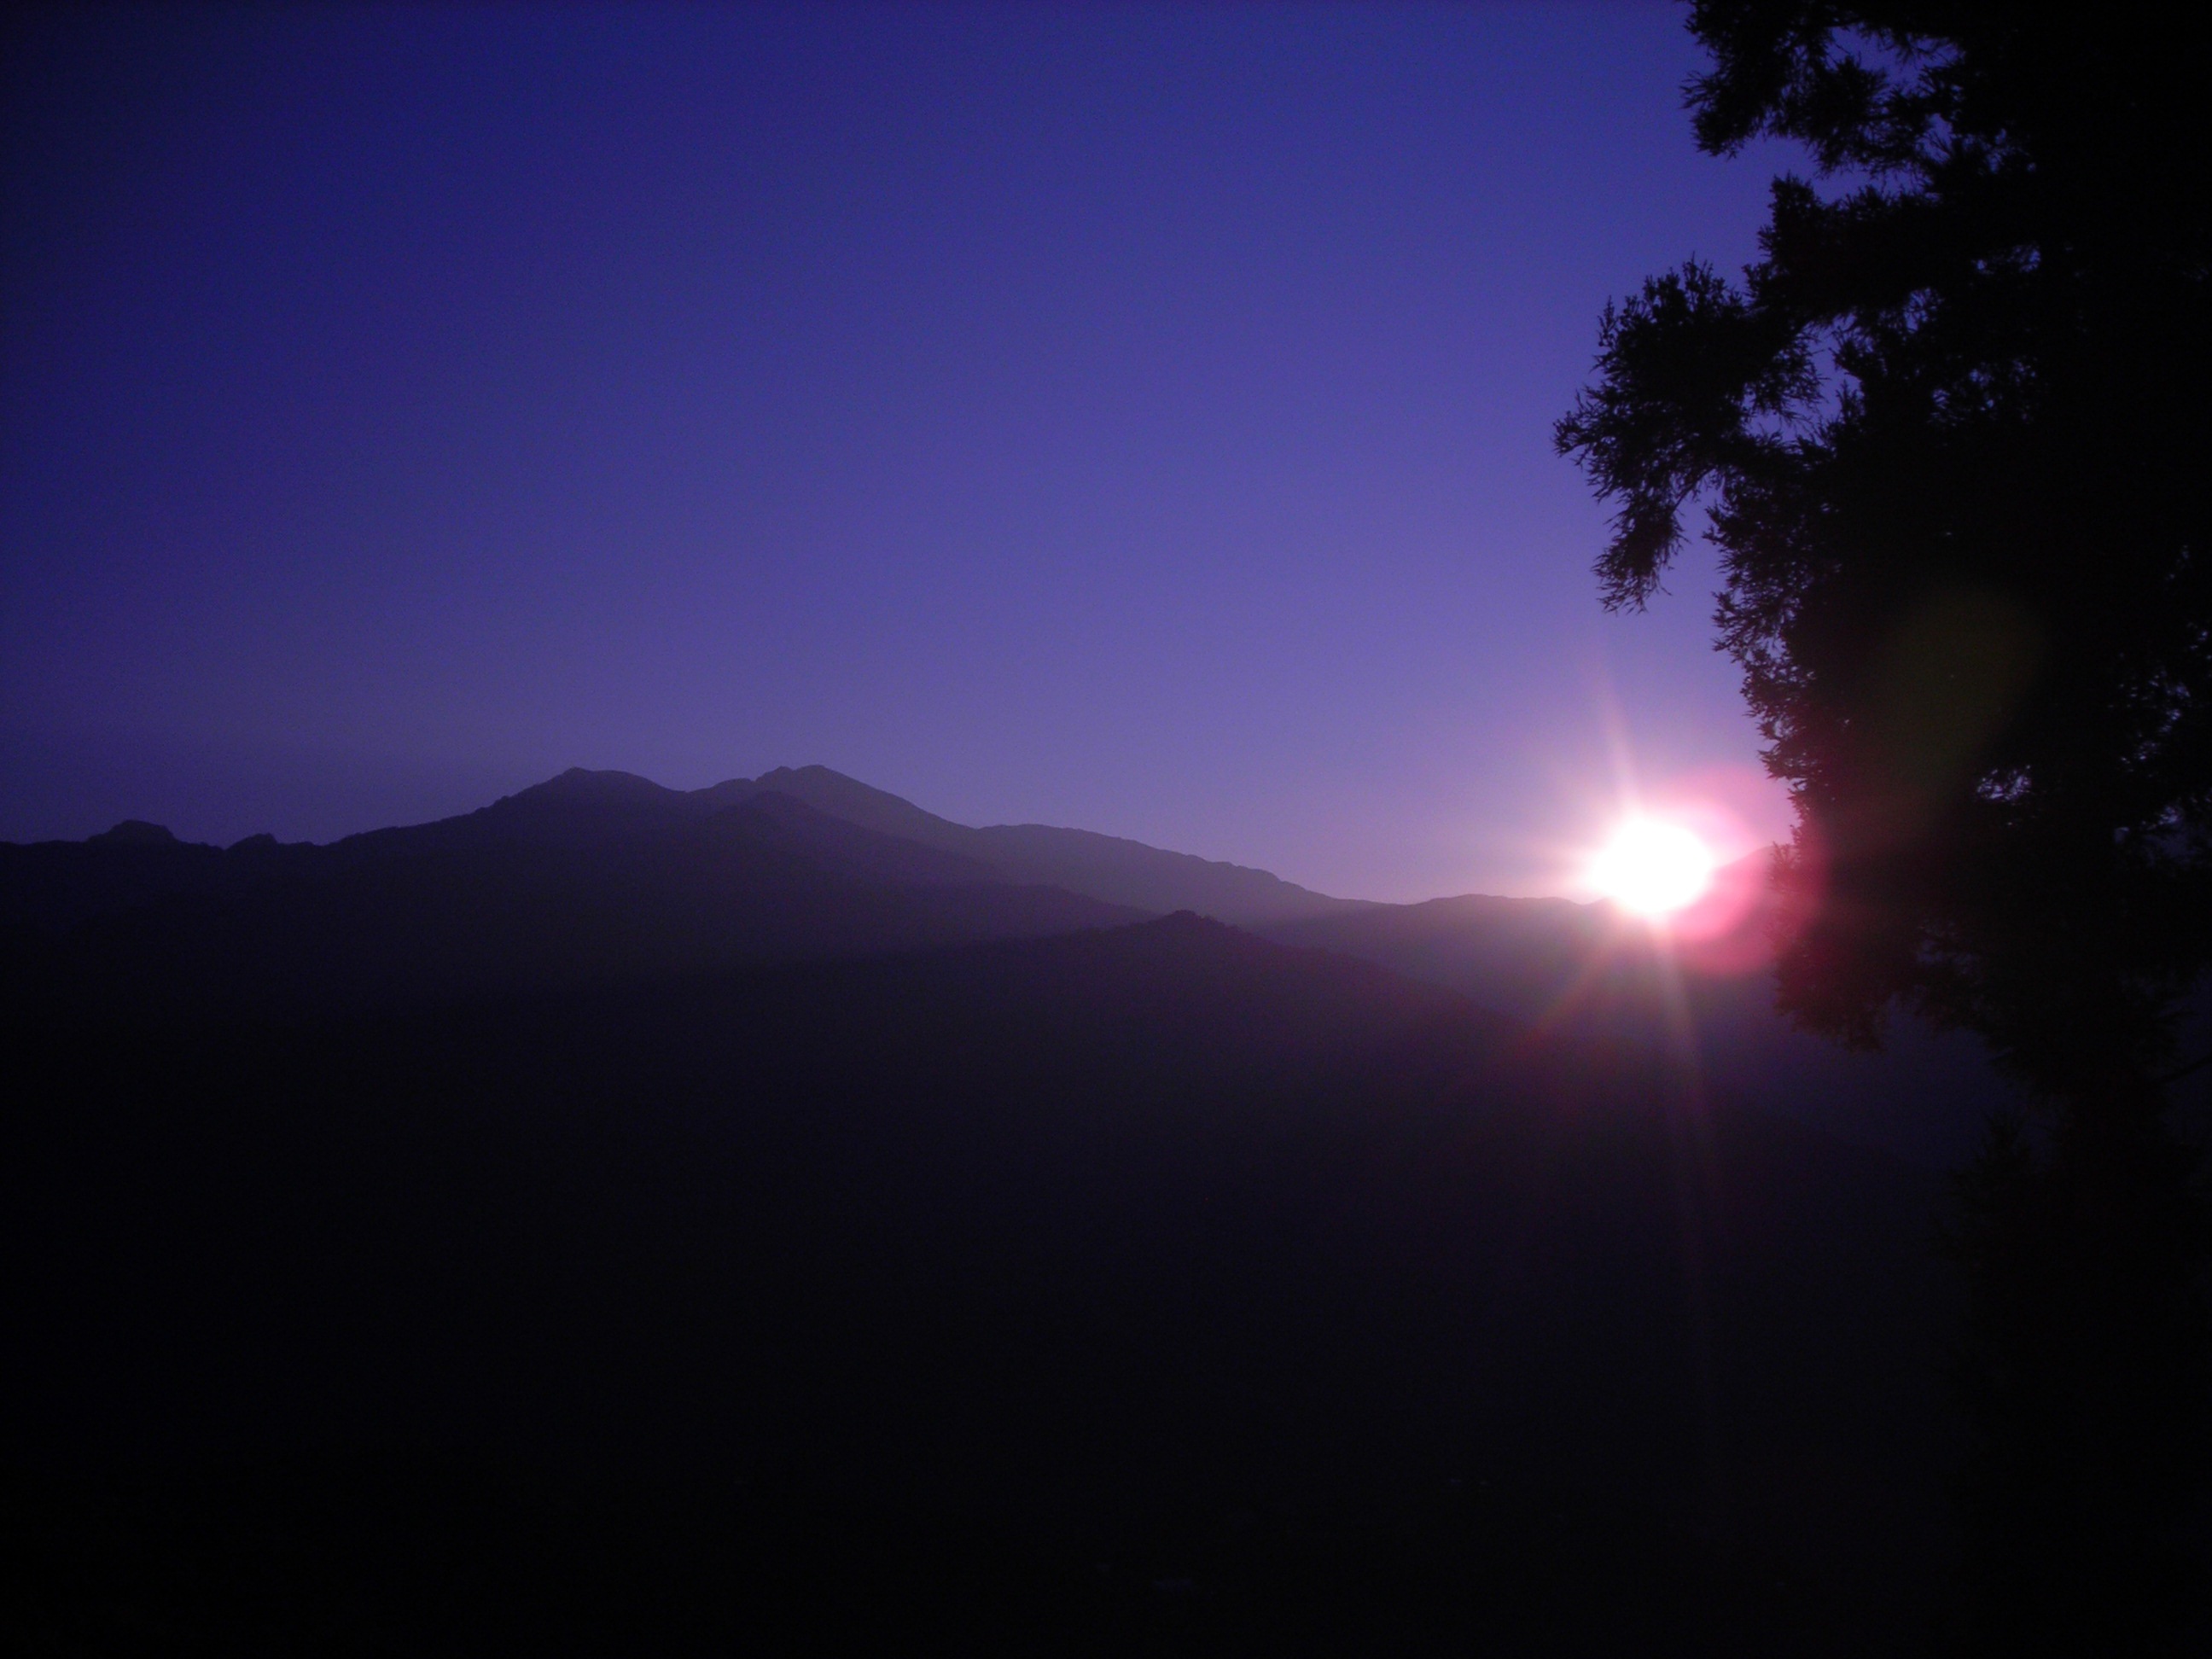
horizon, mountain, light, cloud, sky, sun, fog, sunrise, sunset, night, sunlight, morning, dawn, atmosphere, dusk, evening, darkness, moonlight, early in the morning, astronomical object, atmospheric phenomenon, atmosphere of earth, towards the sun